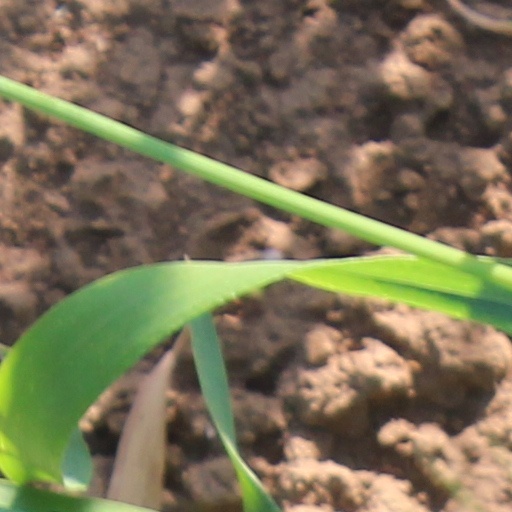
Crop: wheat